Komodo dragon

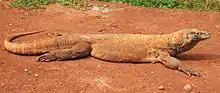
Adult

The Komodo dragon is also sometimes known as the Komodo monitor or the Komodo Island monitor in scientific literature, although these names are uncommon. To the natives of Komodo Island, it is referred to as "ora", "buaya darat" ('land crocodile'), or "biawak raksasa" ('giant monitor').